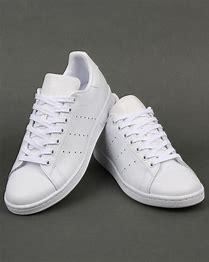
Brand: Adidas
Model: Stan Smith